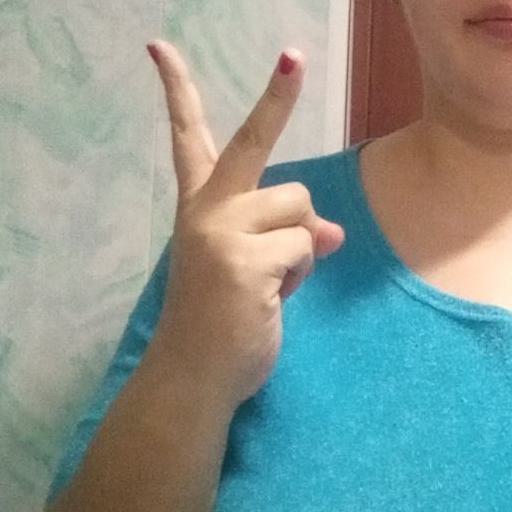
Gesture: peace_inverted